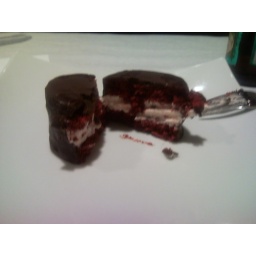
Described as the &amp;quot;Homemade ding dong with raspberry mousse between red velvet cake and dipped in dark chocolate.&amp;quot;